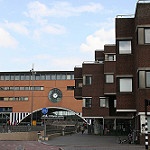
Label: buildings